Point-contact transistor

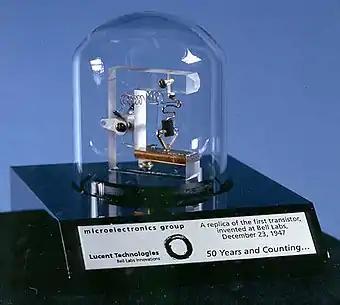
A stylized replica of the point-contact transistor invented at Bell Labs on December 23, 1947

The point-contact transistor was the first type of transistor to be successfully demonstrated. It was developed by research scientists John Bardeen and Walter Brattain at Bell Laboratories in December 1947. They worked in a group led by physicist William Shockley. The group had been working together on experiments and theories of electric field effects in solid state materials, with the aim of replacing vacuum tubes with a smaller device that consumed less power.